Theodora (wife of Theophilos)

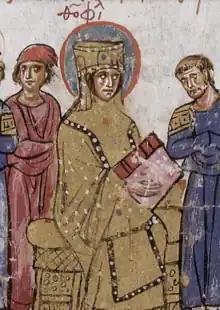
Empress Theodora as depicted in the 12th century Madrid Skylitzes

Theodora (Greek: Θεοδώρα; 815 – c. 867), sometimes called Theodora the Armenian or Theodora the Blessed, was Byzantine empress as the wife of Byzantine emperor Theophilos from 830 to 842 and regent for the couple's young son Michael III, after the death of Theophilos, from 842 to 856. Theodora is most famous for bringing an end to the second Byzantine Iconoclasm (814–843), an act for which she is recognized as a saint in the Eastern Orthodox Church. Though her rule saw the loss of most of Sicily and failure to retake Crete, Theodora's foreign policy was otherwise highly successful; by 856, the Byzantine Empire had gained the upper hand over both the Bulgarian Empire and the Abbasid Caliphate, and the Slavic tribes in the Peloponnese had been forced to pay tribute, all without decreasing the imperial gold reserve.